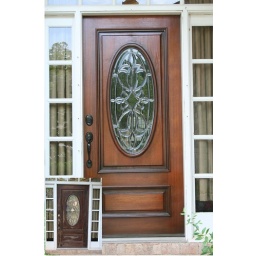
Old door spliting repaired and finished lt oak base with maple over tone edged with ex dark walnut